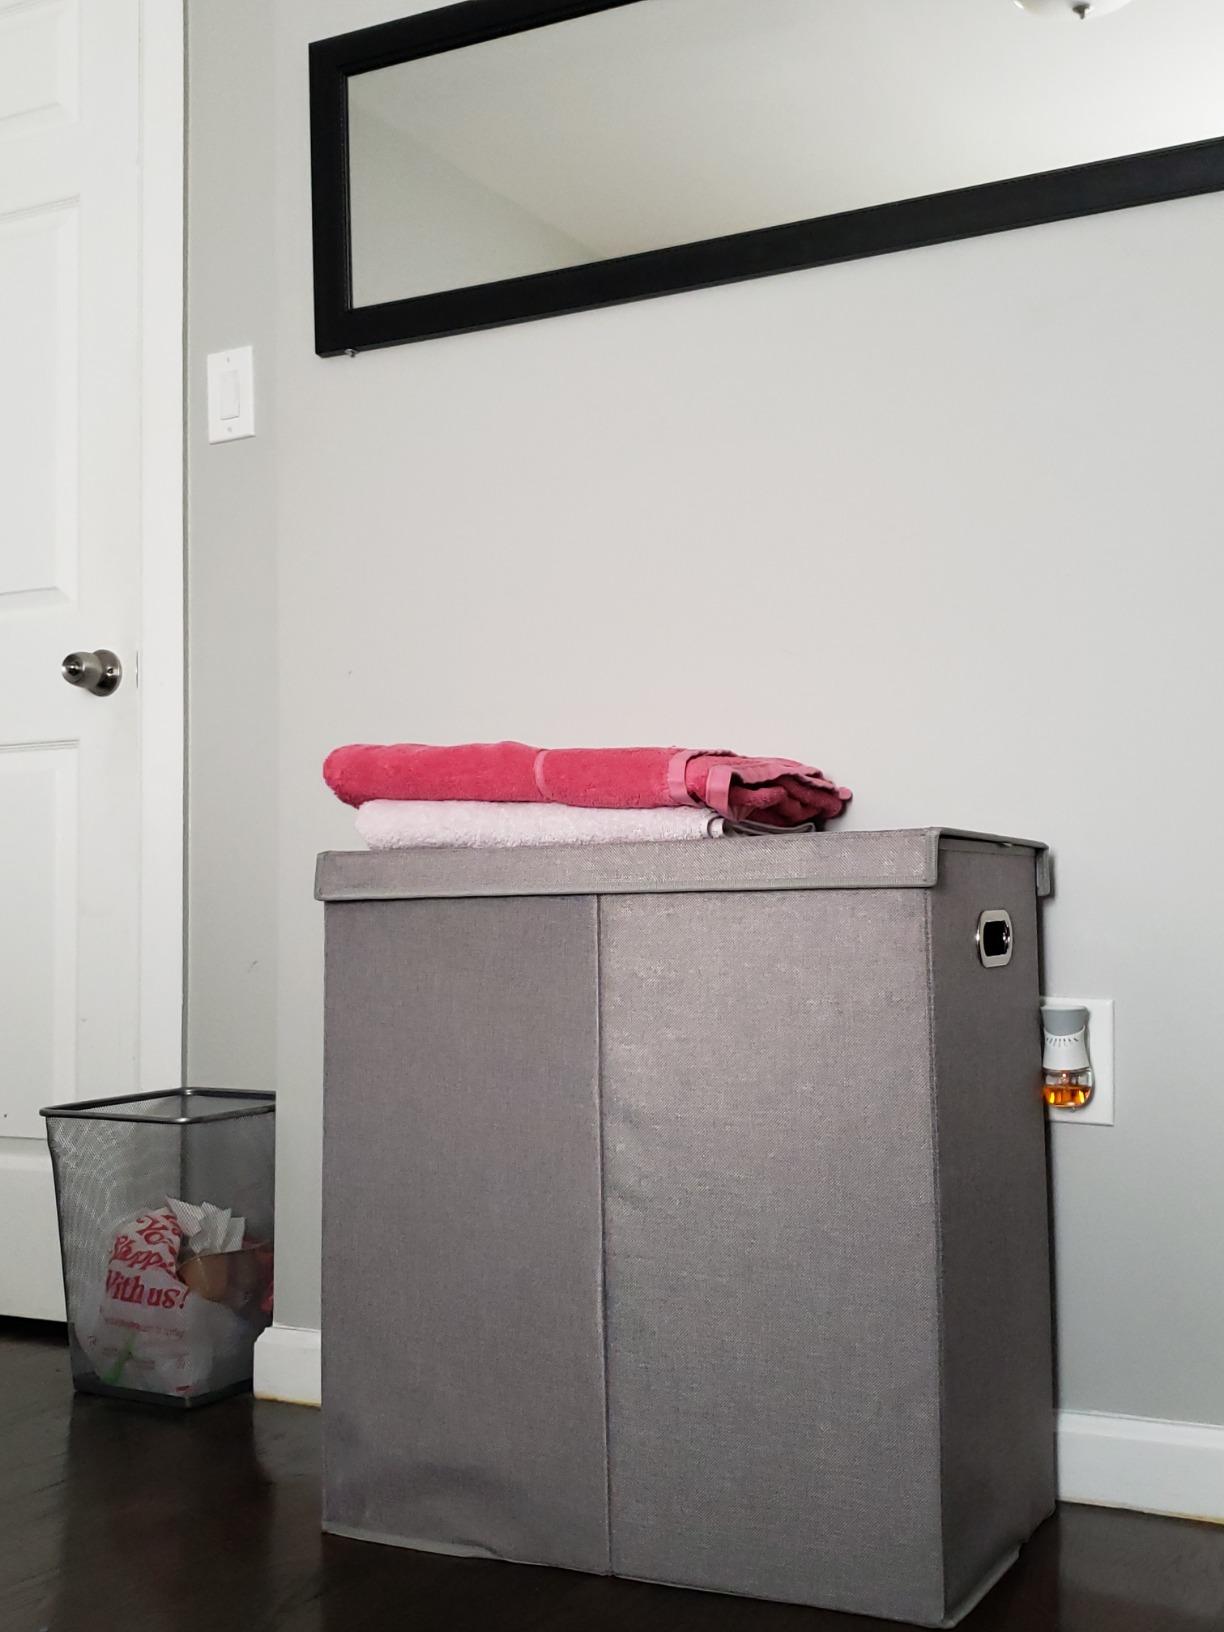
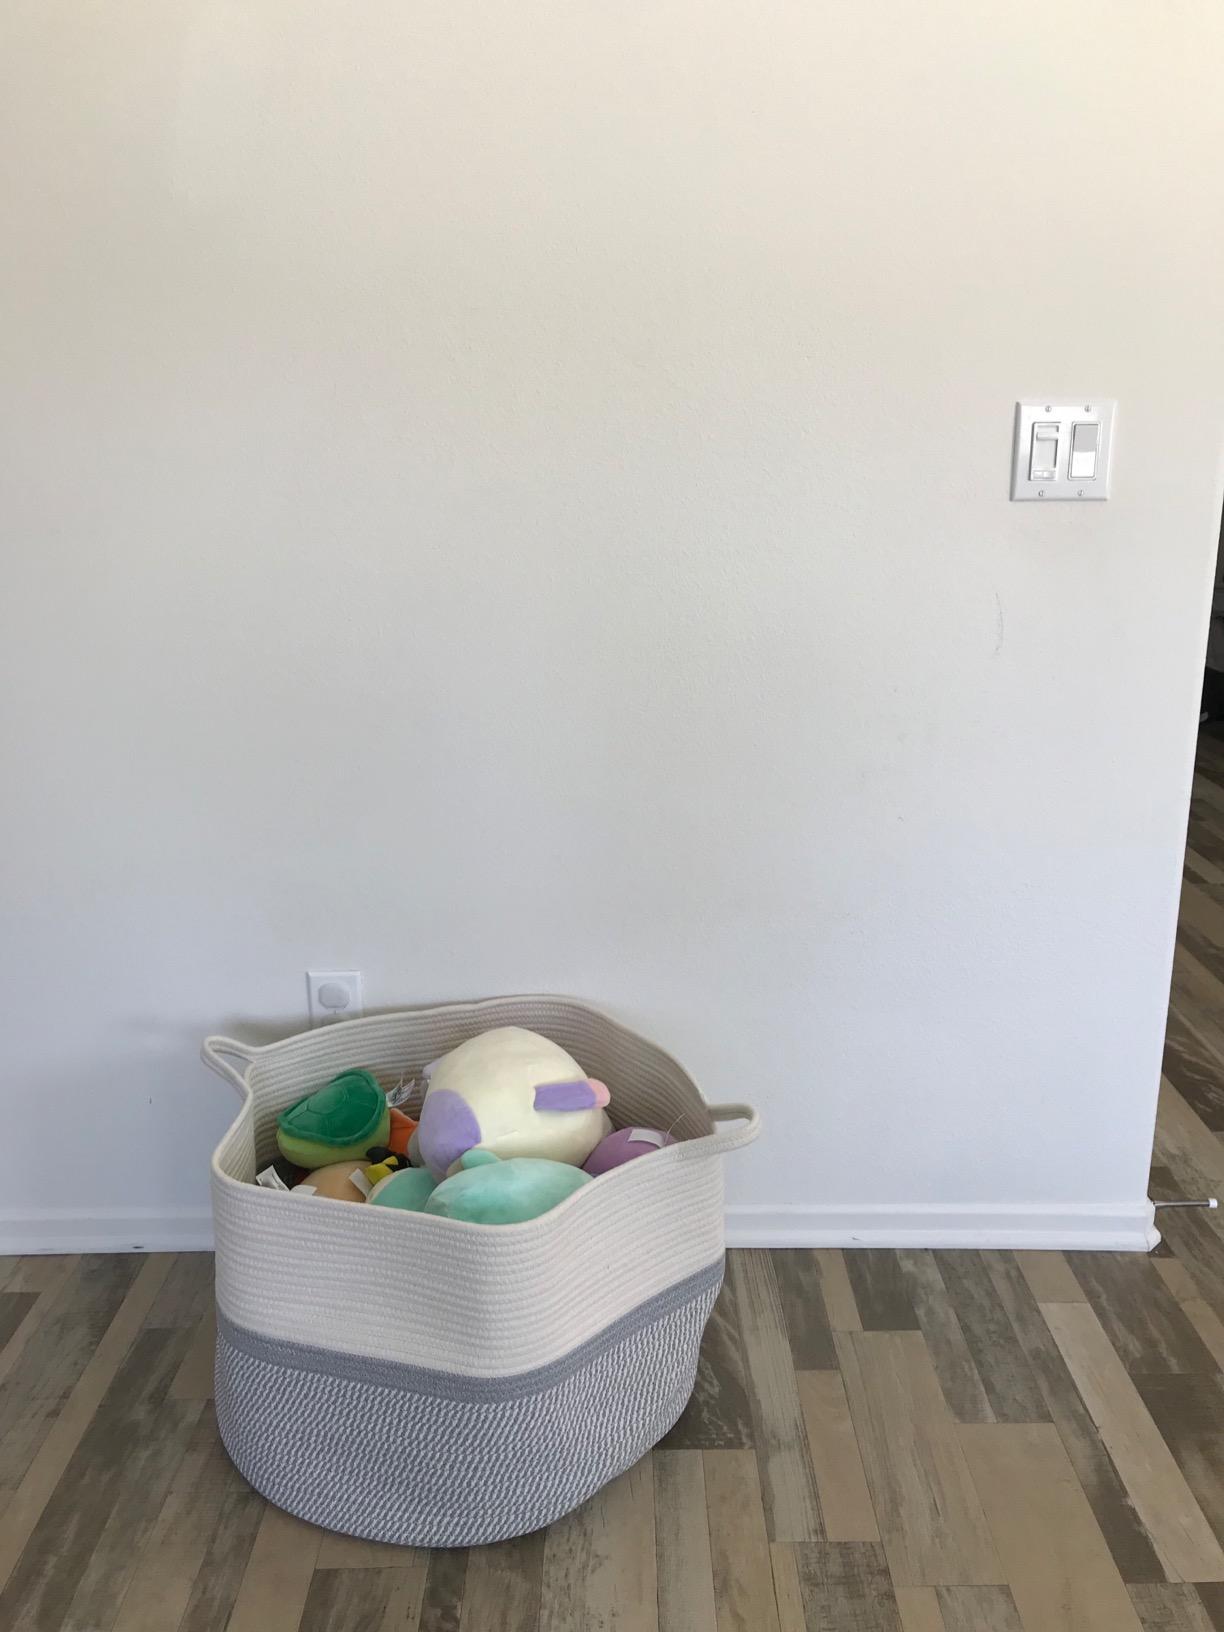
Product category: items_hamper
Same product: no